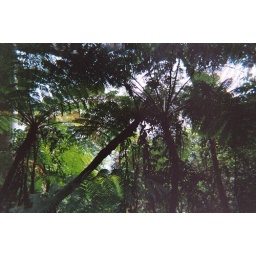
midway down mountain walk in the forest